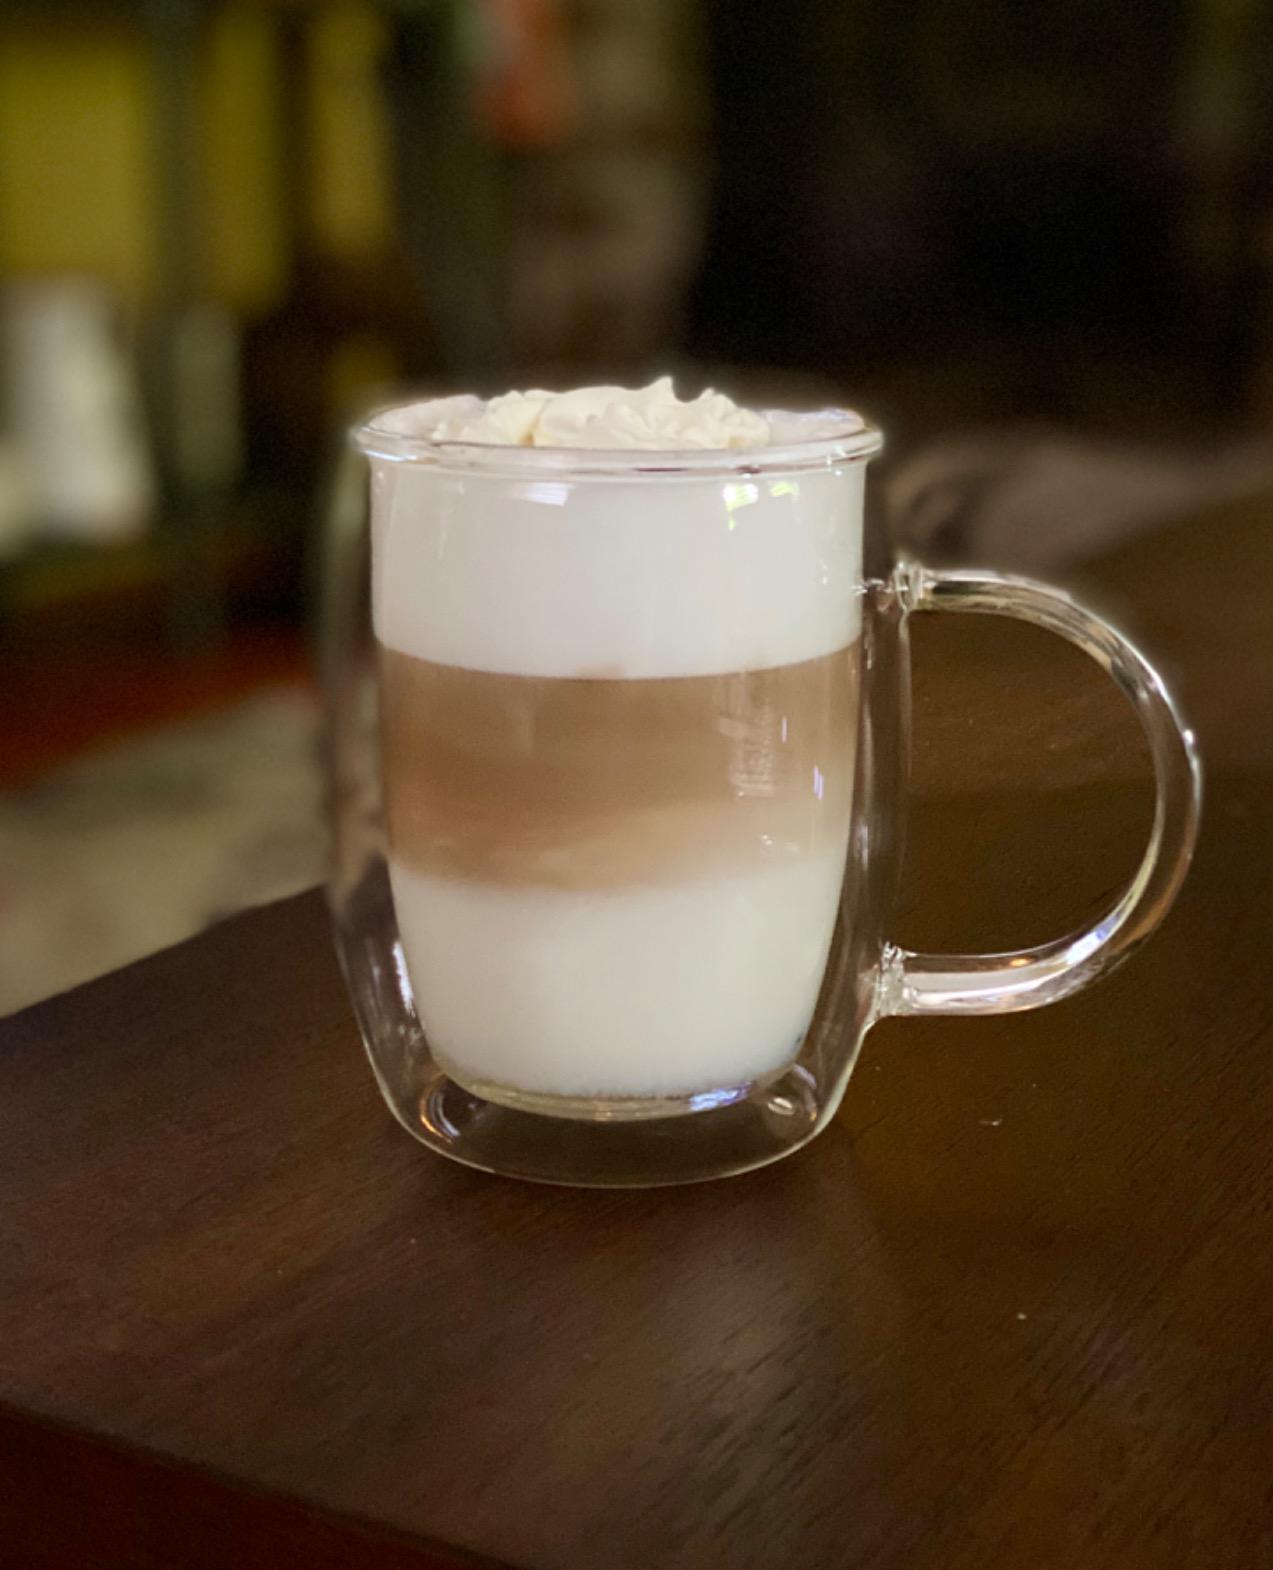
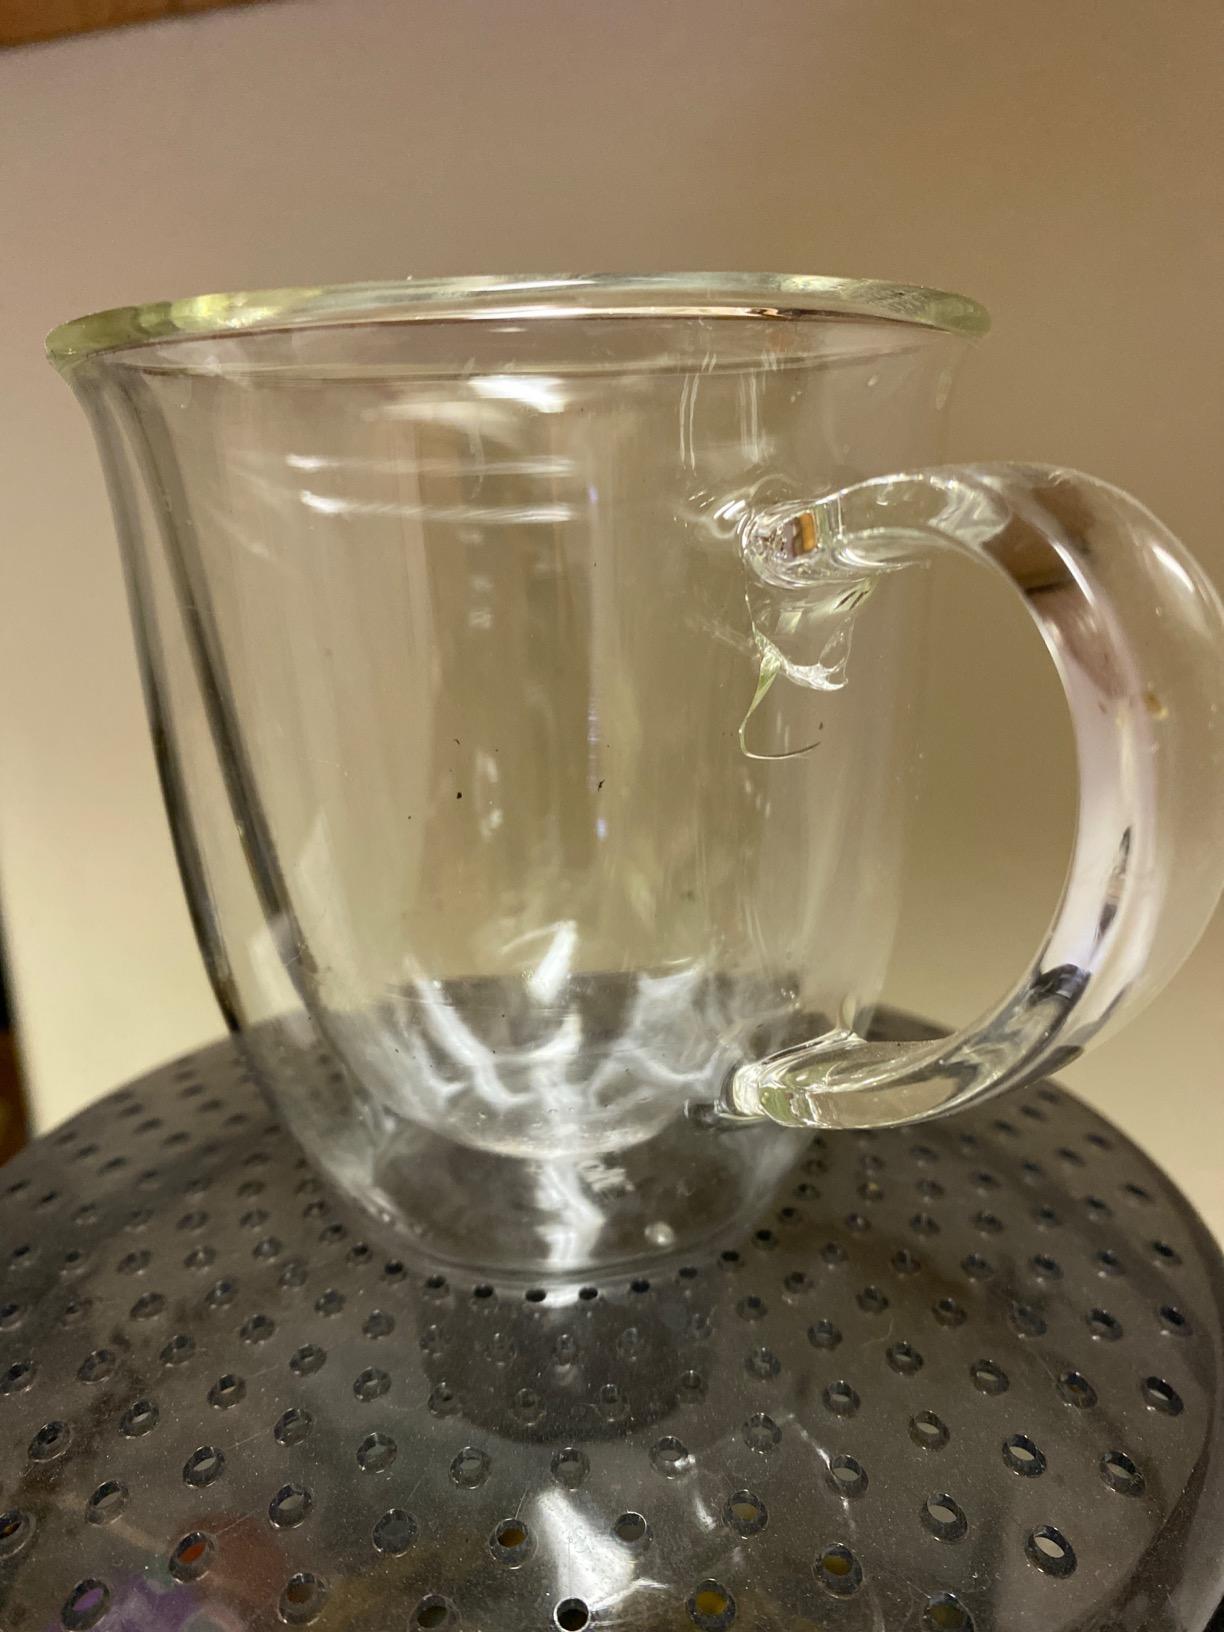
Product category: items_mug
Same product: no